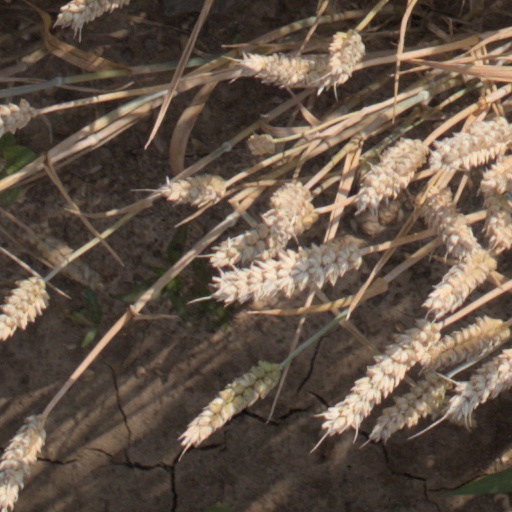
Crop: wheat